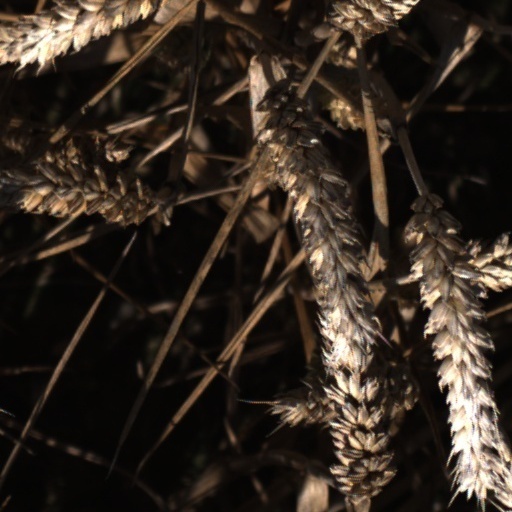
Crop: wheat